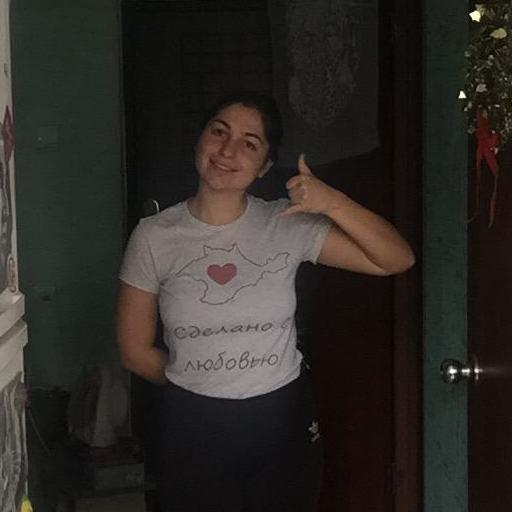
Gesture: call